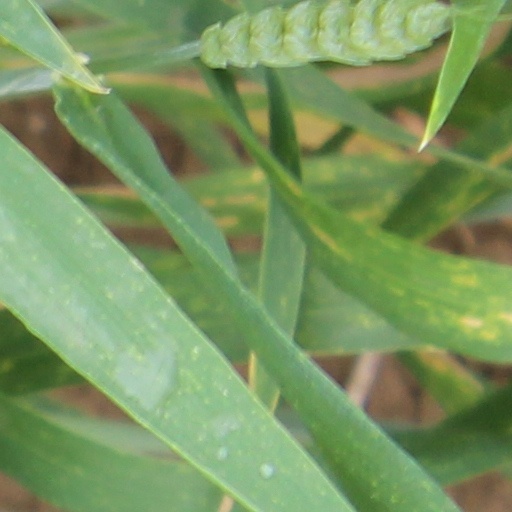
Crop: wheat